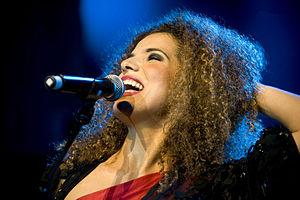
Vanessa da Mata est une chanteuse et compositrice brésilienne. Elle est née à Alto Garças dans l'État du Mato Grosso, le 10 février 1976.